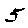
Label: 5